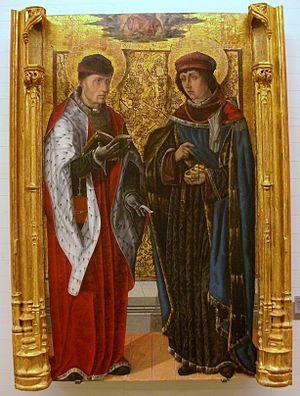
Roderic d’Osona, parfois appelé Rodrigo de Osona est un peintre espagnol, actif à Valence entre 1464 et 1484. L'hypothèse selon laquelle il aurait appris la peinture à Ferrare, Padoue ou Venise n'est pas confirmée avec certitude. Il est notamment l'auteur du Retable du Calvaire destiné à l'église Saint-Nicolas-et-Saint-Pierre de Valence. Un panneau de Roderic d'Osona représentant saint Pierre sur le trône pontifical est exposé au Musée national d'art de Catalogne. Il a contribué à introduire les formes dans la peinture espagnole, même s'il reste marqué par la peinture flamande ; les traits des personnages qu'il représente sont empreints d'amabilité et de douceur. Dans son œuvre, il soigne particulièrement l'environnement naturel et architectural des scènes représentées, et fait preuve d'une grande maîtrise de la peinture à l'huile.